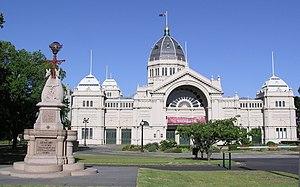
L’architecture australienne, au moins au début de l'histoire du pays, fut influencée par les architectures anglaise et américaine. Au mieux, les architectes australiens cherchaient à être les premiers à importer les nouveaux styles et essayaient de leur donner des caractères locaux. L'architecture australienne contemporaine post-seconde Guerre mondiale reflète le multiculturalisme de la société australienne et lui donne une identité émergente multifactorielle.